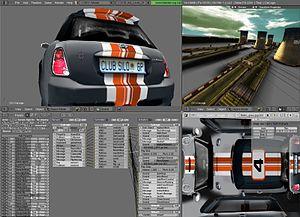
Le Blender Game Engine est le moteur de jeu qui était intégré dans Blender : il gère l'affichage en temps-réel de scènes 3D interactives. Ce n'est pas seulement un moteur 3D car il possède un certain nombre d'outils et de fonctions destinés à la création de jeux vidéo.